Cody Ransom

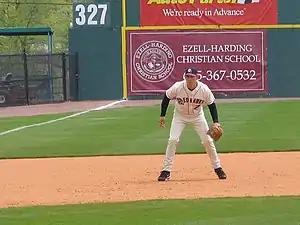
Ransom with the Oklahoma RedHawks in .

Following his release, Ransom re-signed with the Chicago Cubs two days later. He played with the Triple-A Iowa Cubs for the rest of the season.